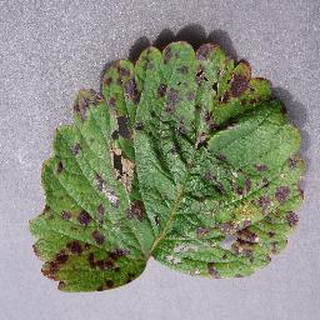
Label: strawberry_leaf_scorch